Two Tigers (video game)

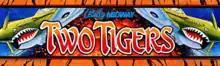

Two Tigers is a multidirectional shooter created by Bally Midway and released as an arcade video game in 1984. One or two players each control a World War II-era fighter plane to shoot enemy planes which fall and damage a naval ship at the bottom of the screen. After enough damage, the ship explodes. Players can also drop one bomb at a time to the same effect. An alternate dogfight mode allows two players to attempt to down each other's plane.